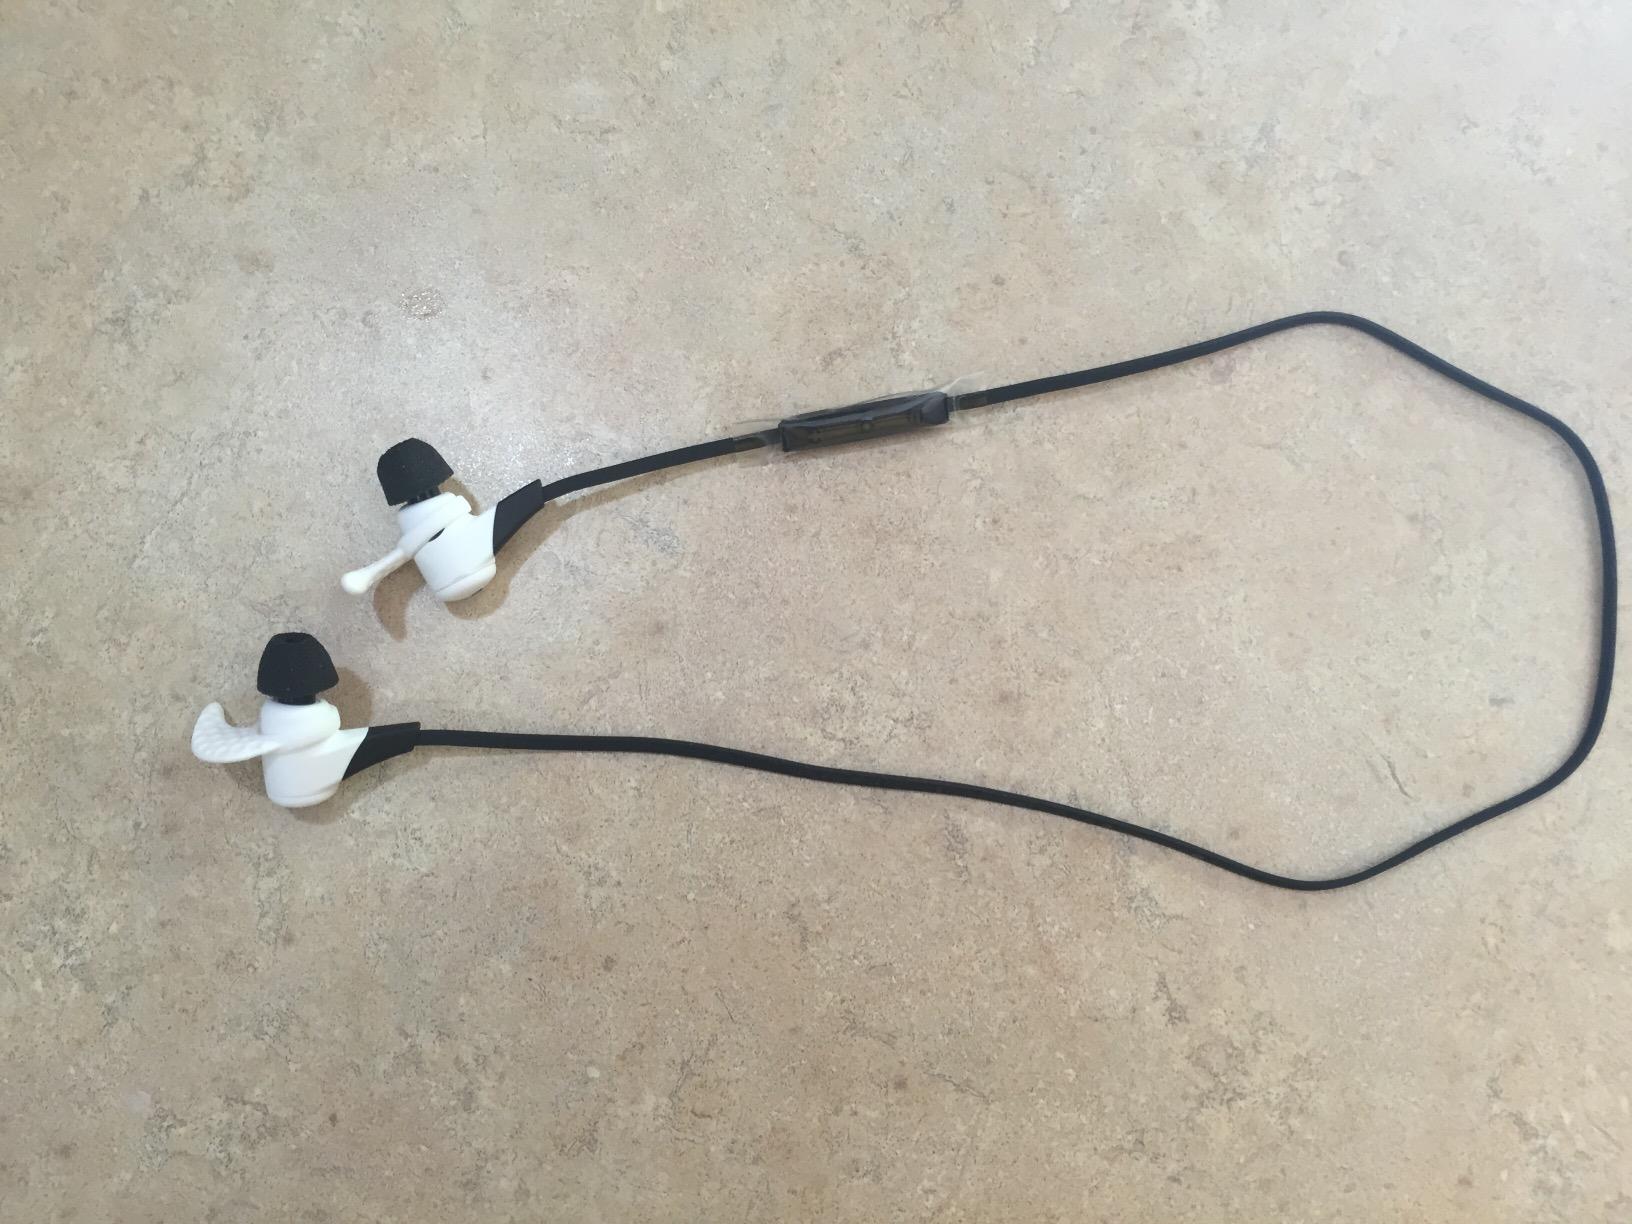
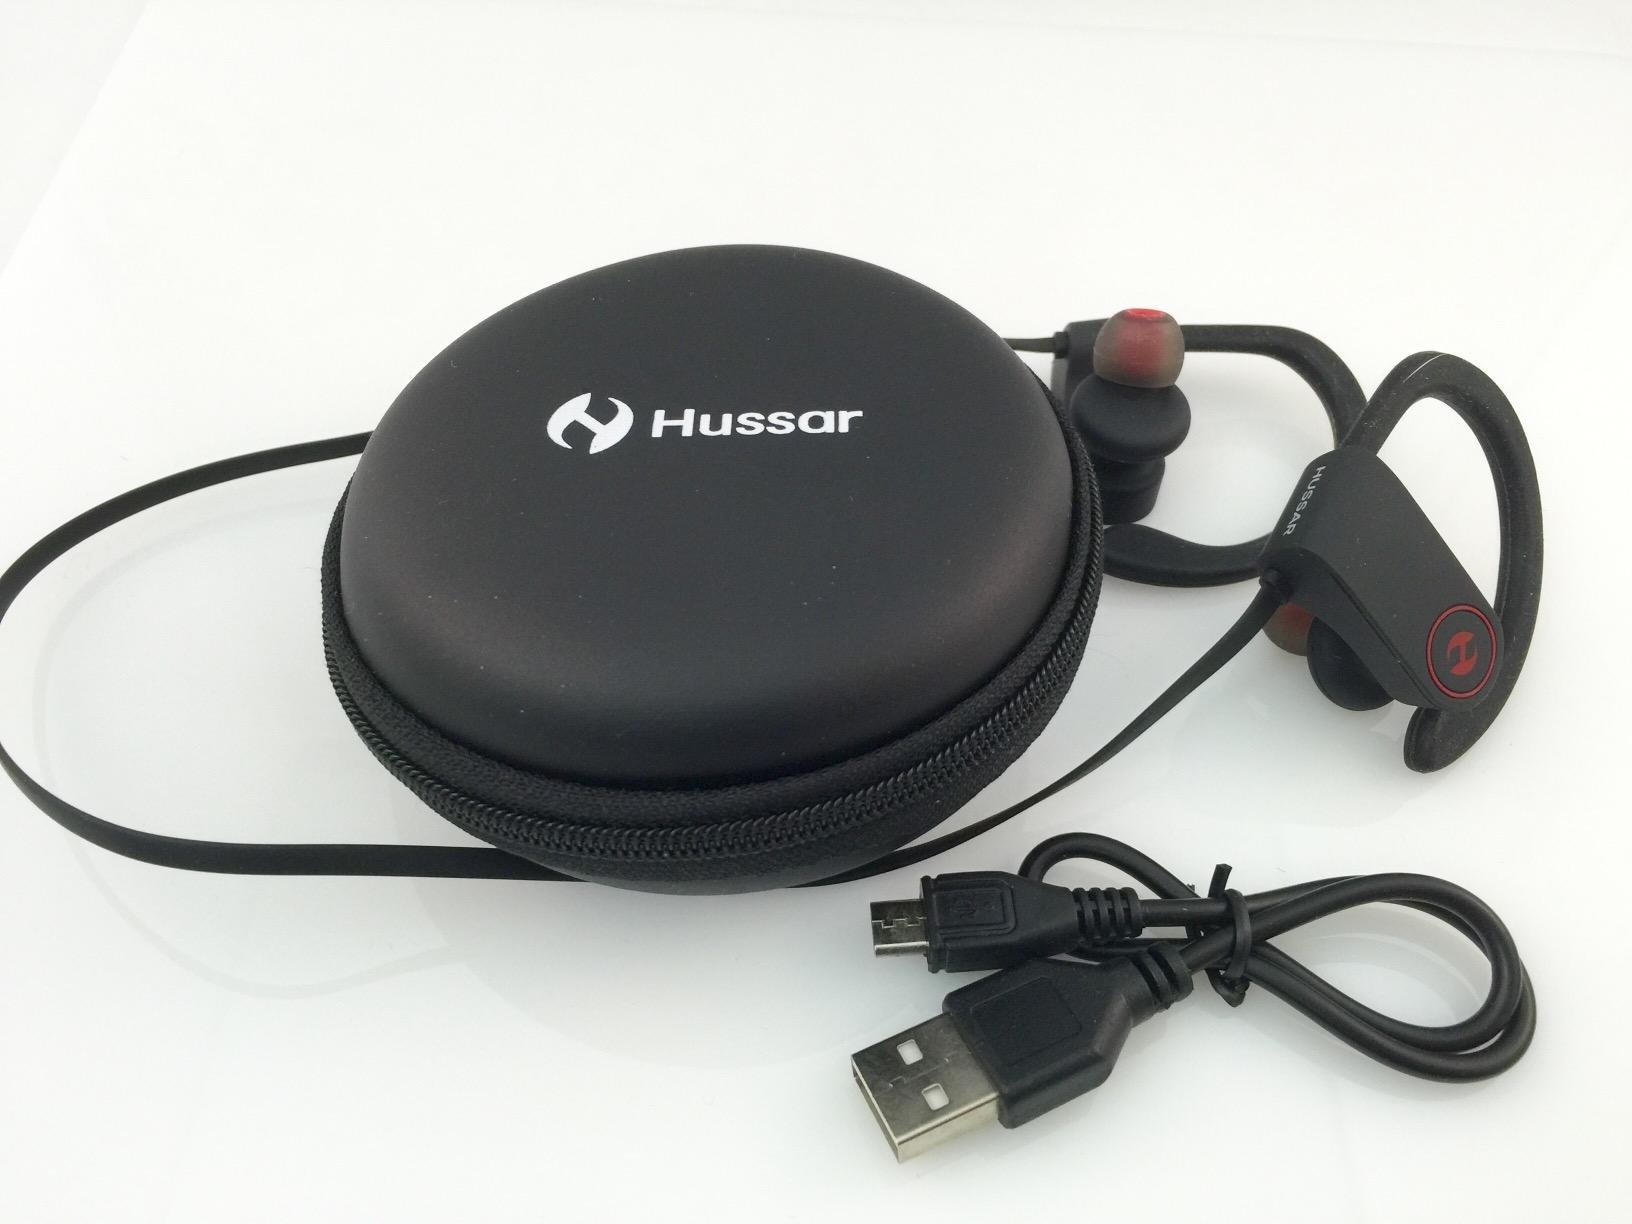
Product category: headphones
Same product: no